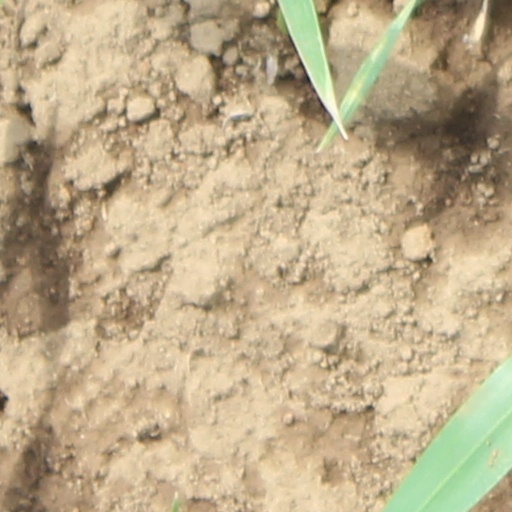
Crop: wheat